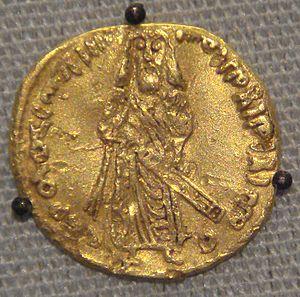
Le Califat omeyyade est un Califat fondé par la dynastie arabe des Omeyyades, qui gouverne le monde musulman de 661 à 750. Les Omeyyades sont originaires de la tribu de Qurayš, qui domine la Mecque au temps du prophète Mahomet.
Abd Al-Malik ou Abou Al-Walid Abd Al-Malik ibn Marwān, né en 646 à La Mecque et mort en 705, est le cinquième calife omeyyade. Il succède à son père Marwān Iᵉʳ en 685. Connu pour sa bonne éducation et sa compétence, il pacifie le Califat omeyyade en matant la rébellion de Abd Allah ibn az-Zubayr, et étend ses frontières, en Afrique du Nord et en Inde notamment. Le règne de Abd Al-Malik est également marqué par l'apparition des premières pièces de monnaie omeyyades, ainsi que par différentes réformes, notamment dans les domaines de l'agriculture et du commerce.
Cette liste présente les dirigeants de la Perse et de l'Iran.